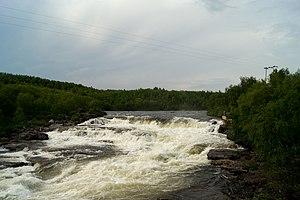
Chutes d'eau sur la Neidenelva.